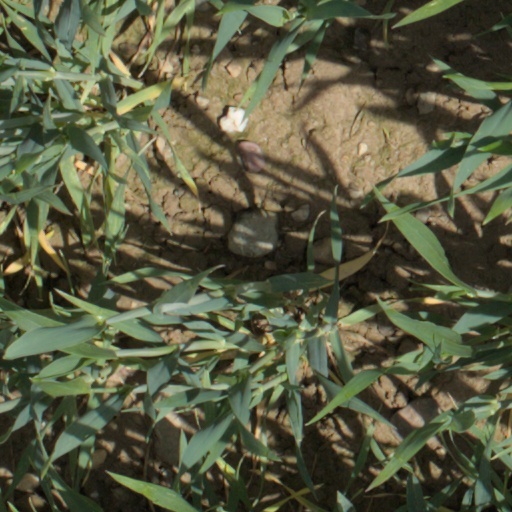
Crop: wheat